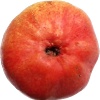
Label: Pear Red 1